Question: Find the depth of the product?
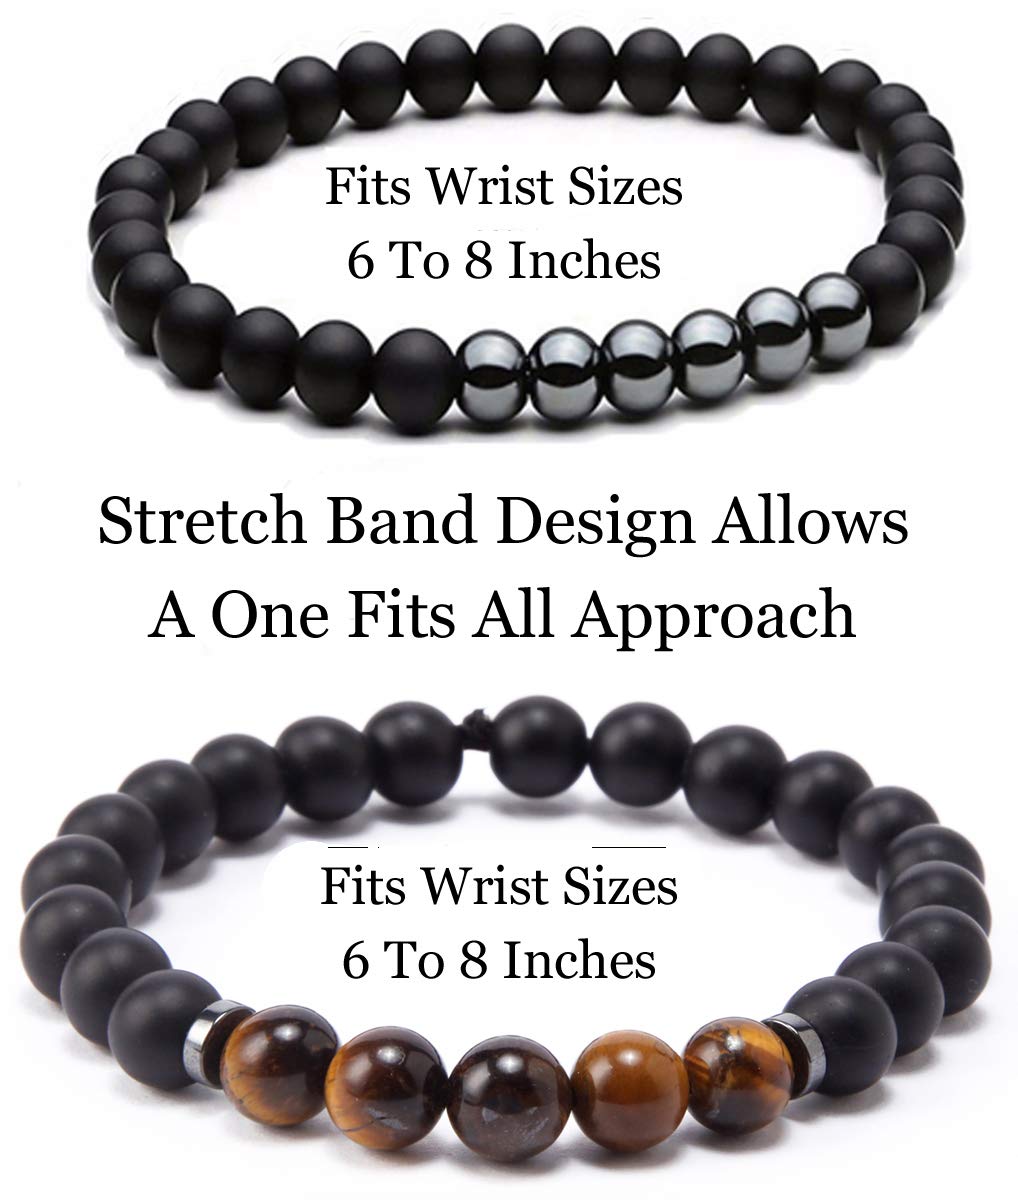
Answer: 8.0 inch